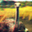
Label: bird